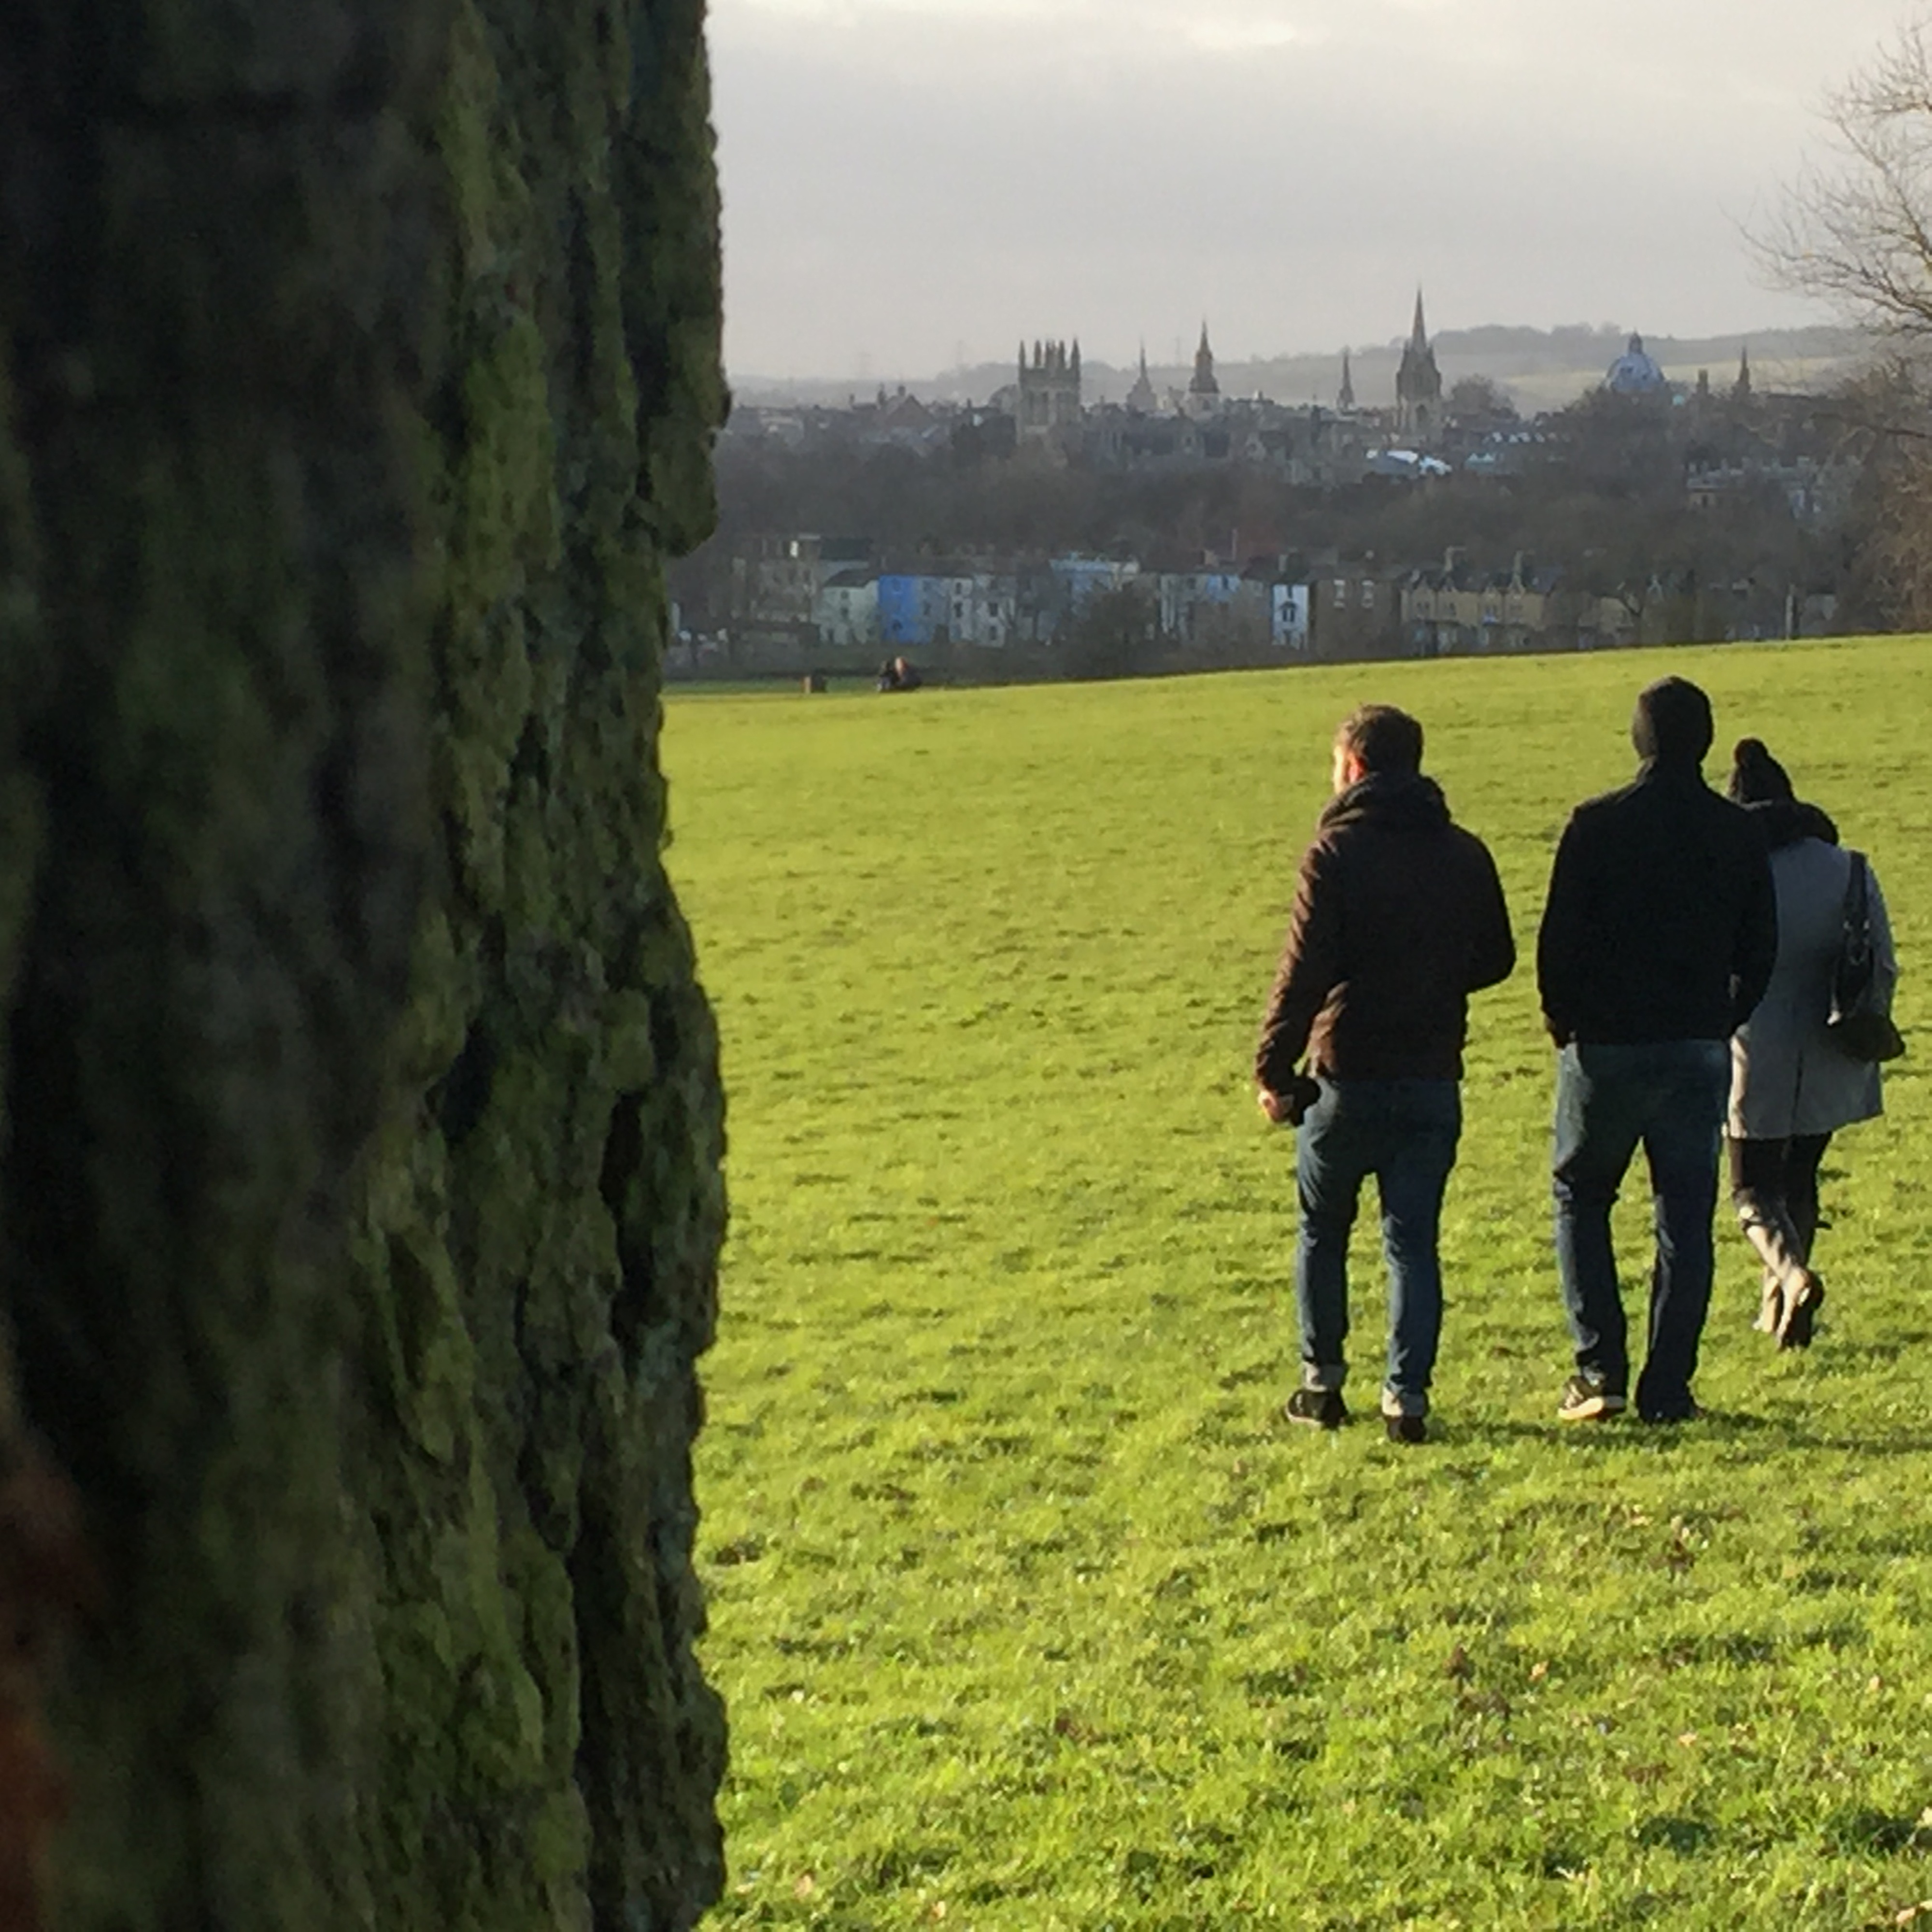
tree, grass, walking, field, meadow, hill, green, rural area